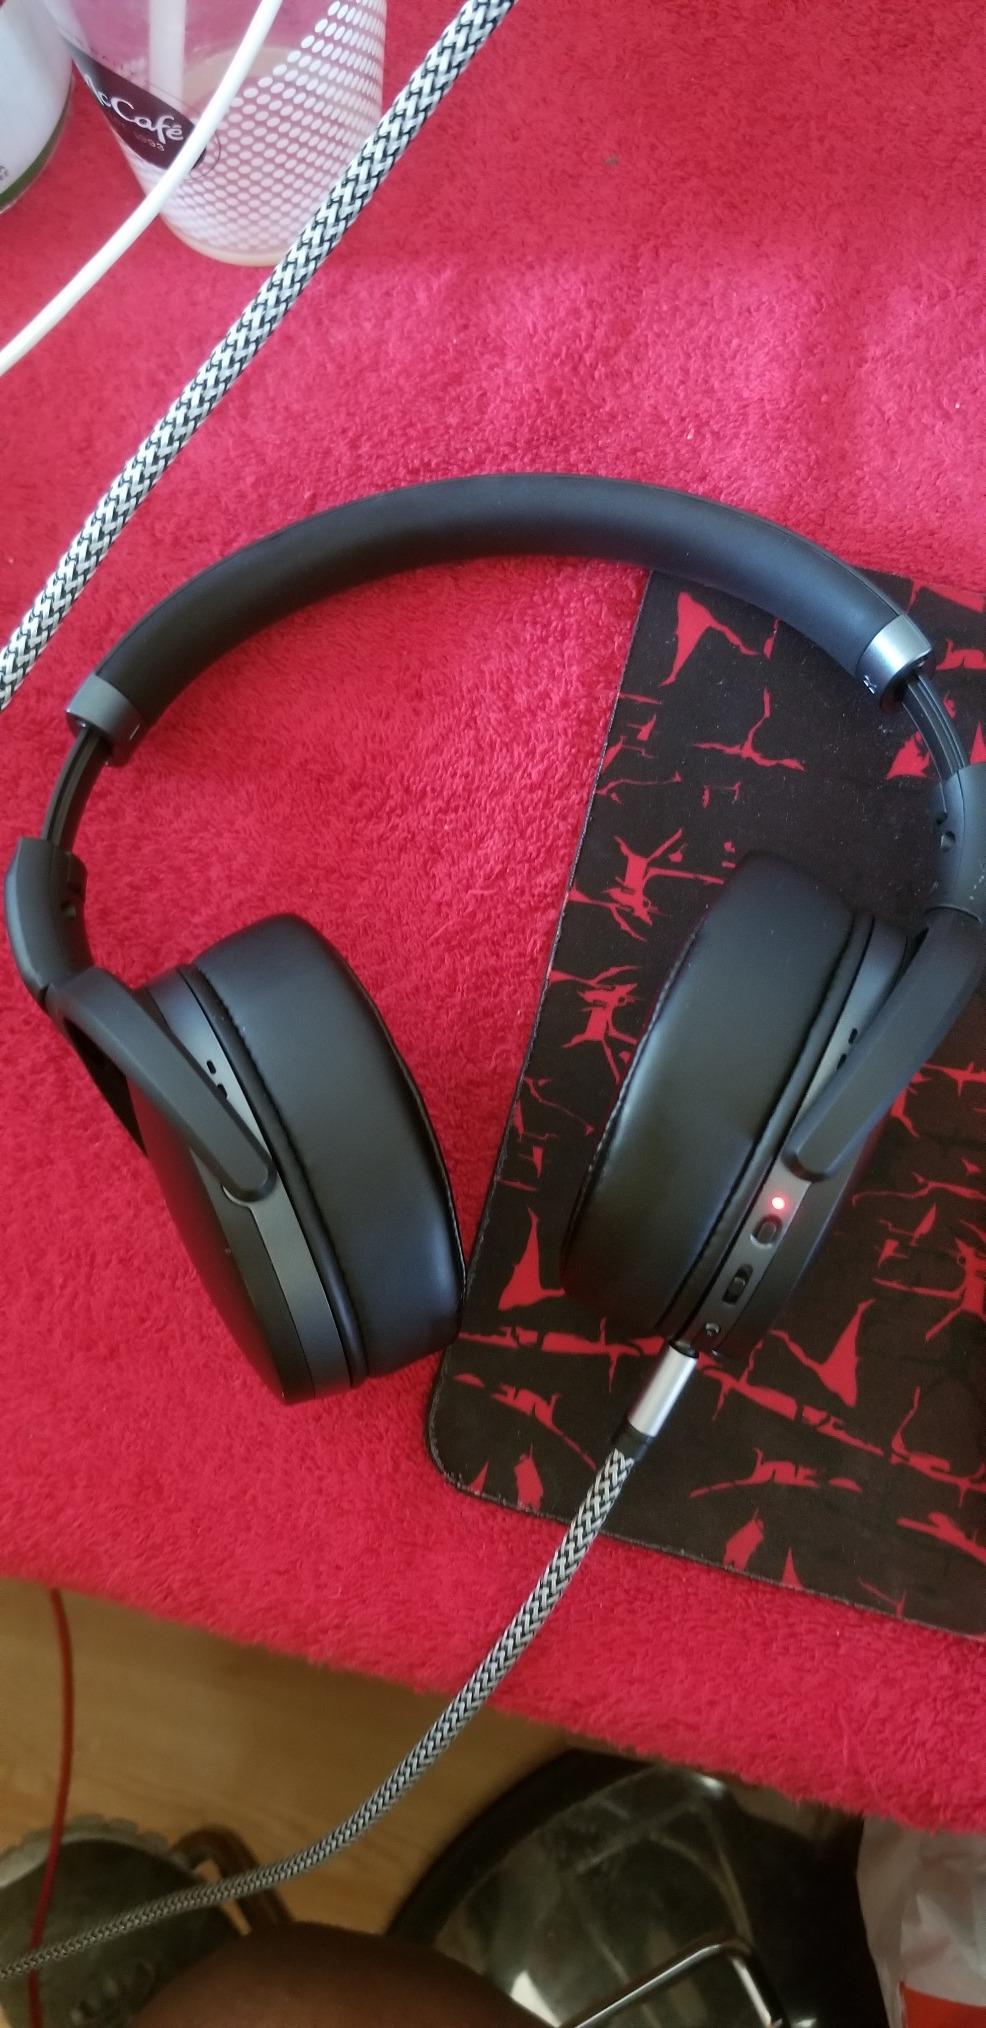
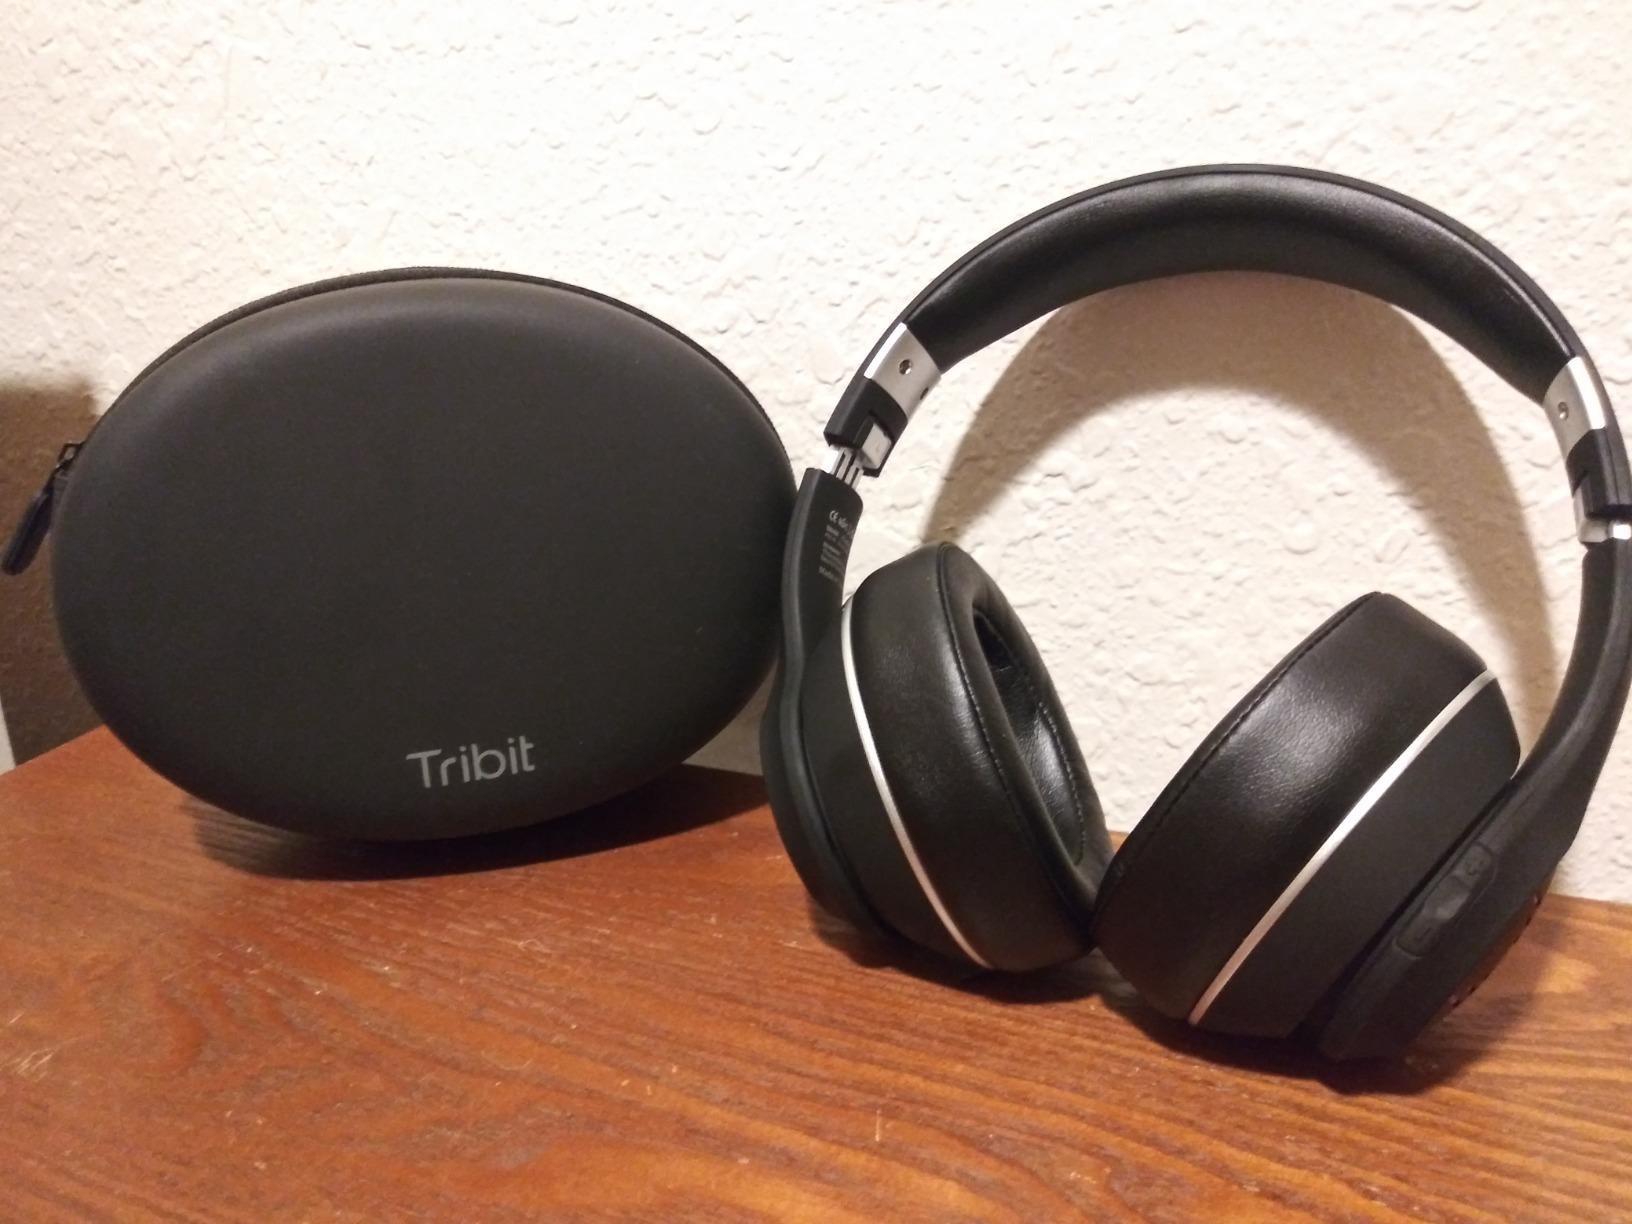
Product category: headphones
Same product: no